Handball at the 2008 Summer Olympics

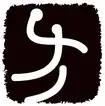

Handball competitions at the 2008 Summer Olympics were held from 9 to 24 August at the Olympic Sports Centre Gymnasium and National Indoor Stadium. Medals were awarded for both men's and women's team events. A National Olympic Committee was permitted to enter one men's team and one women's team in the handball competitions.